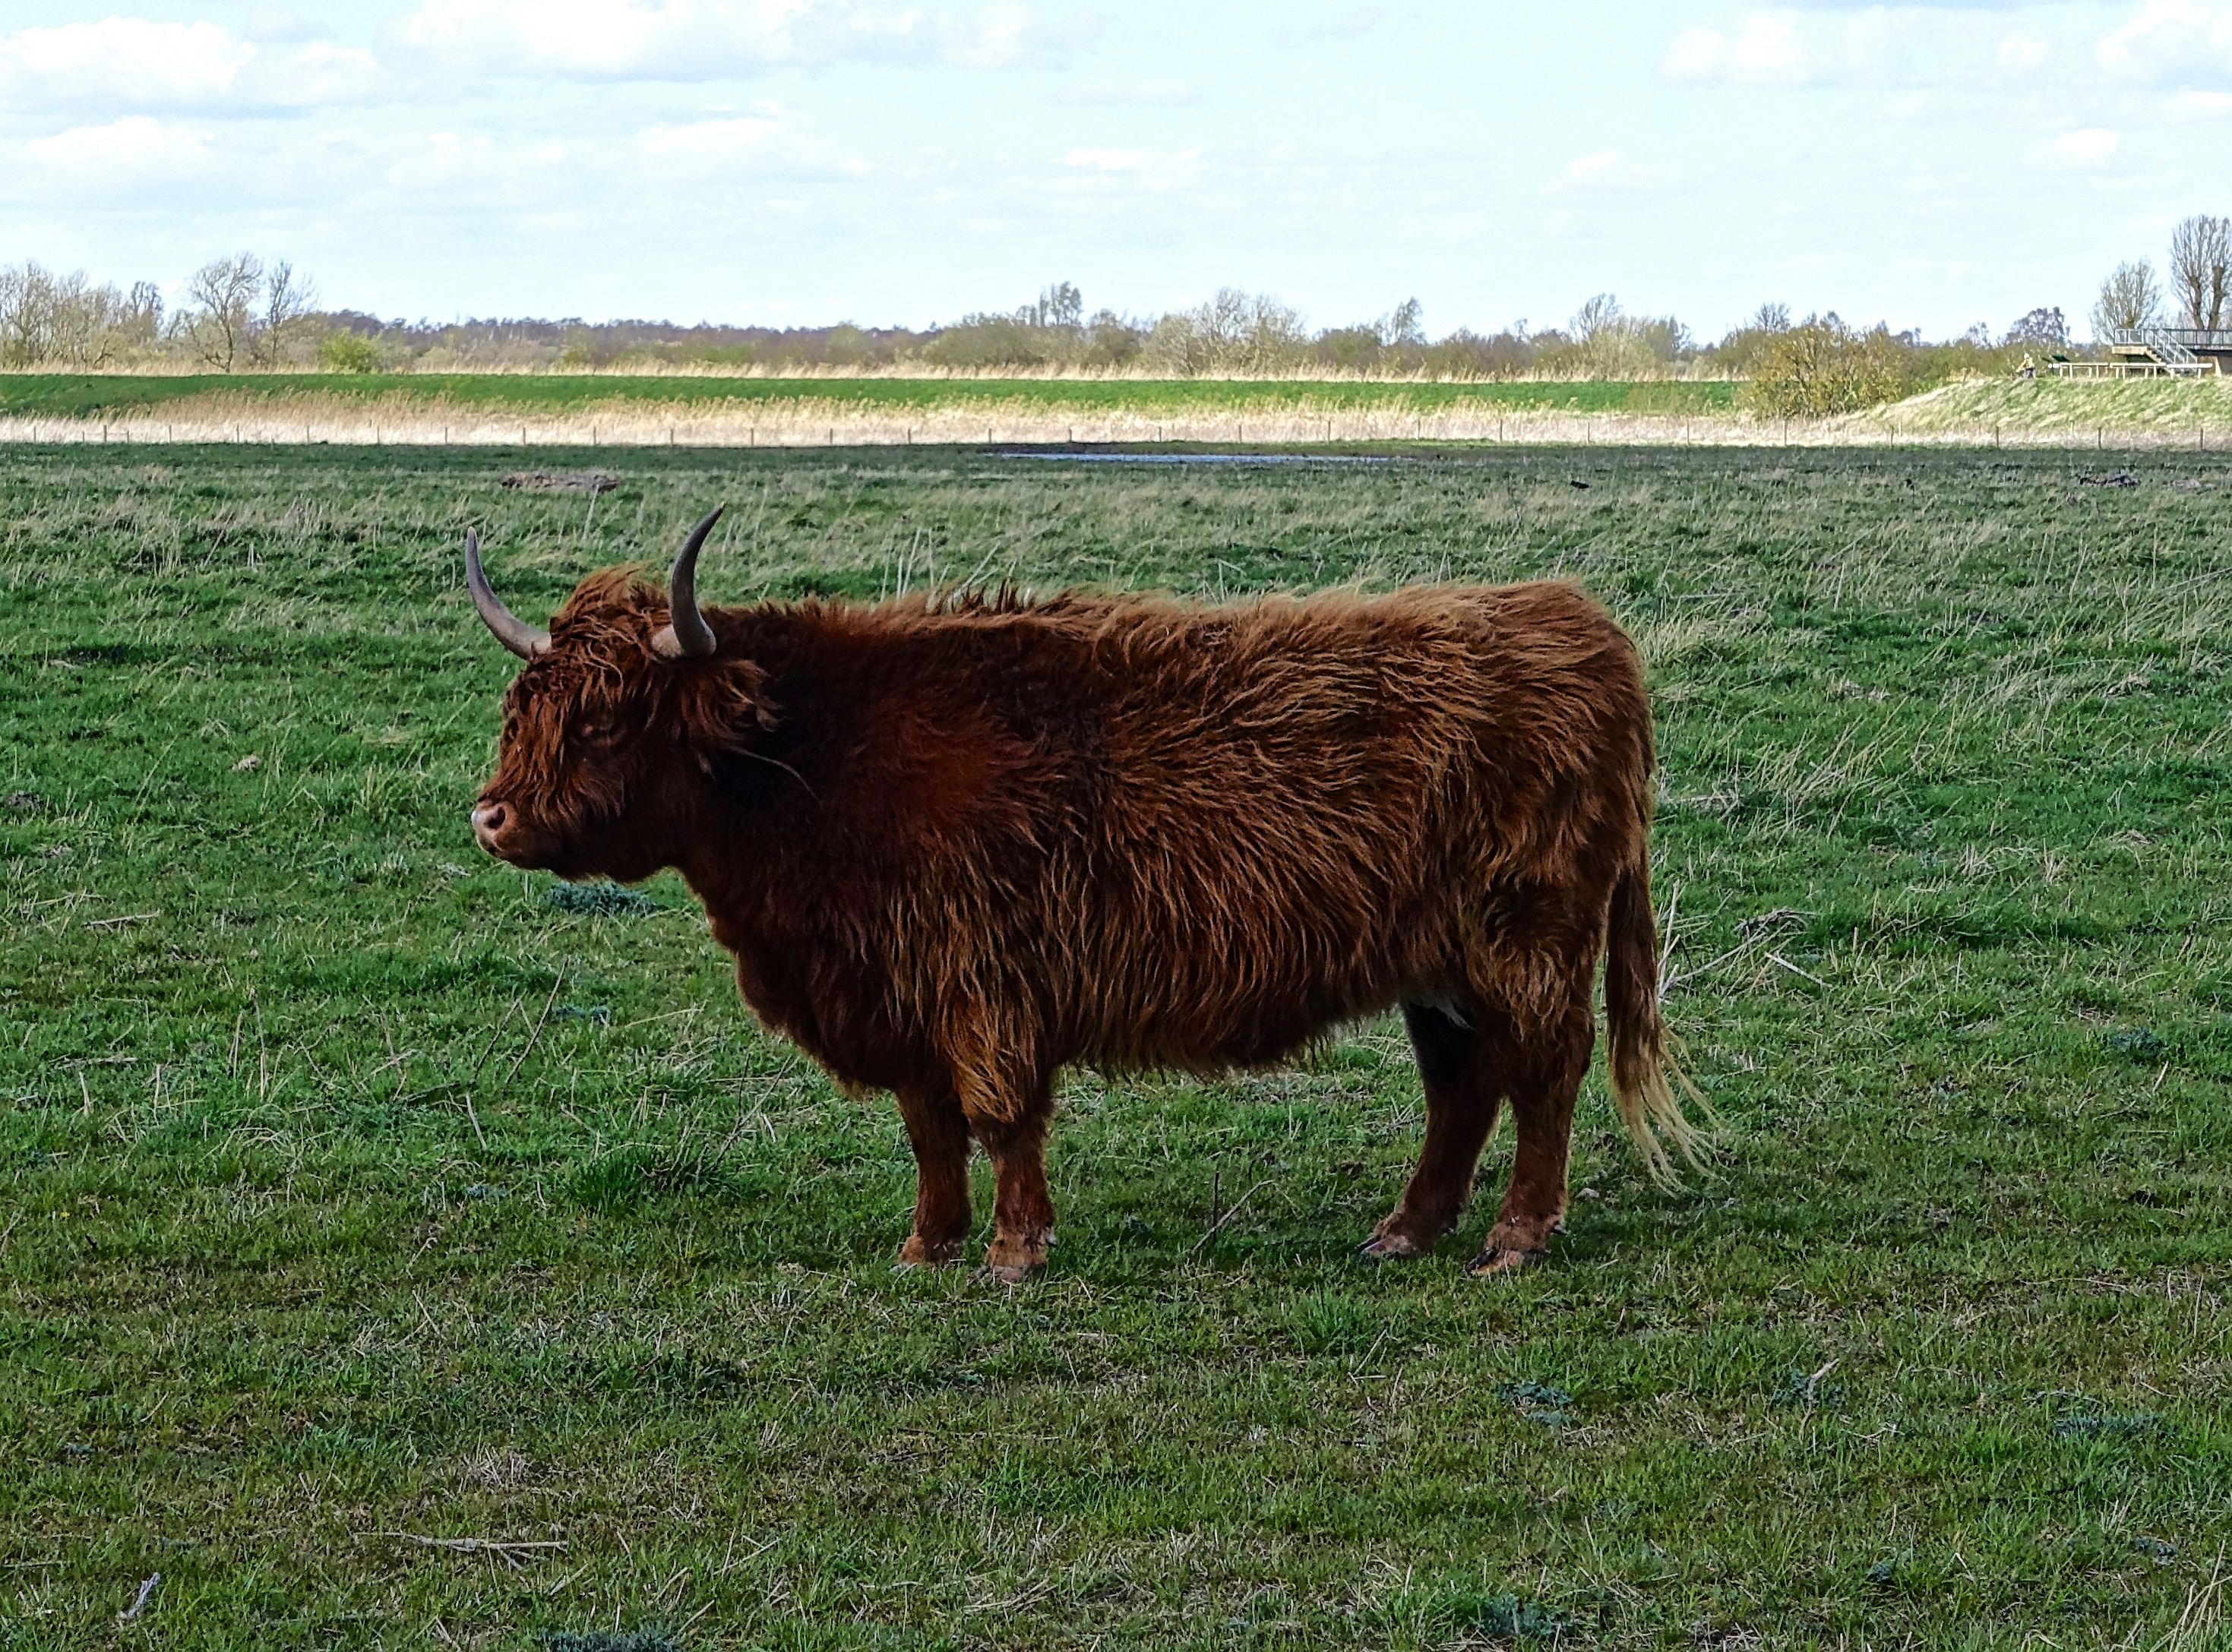
grass, outdoor, field, farm, meadow, prairie, countryside, animal, cow, cattle, herd, farming, pasture, grazing, livestock, brown, mammal, bovine, fauna, bull, grassland, stock, hairy, vertebrate, scottish, highland cow, yak, longhorn, horned, cattle like mammal, cow goat family